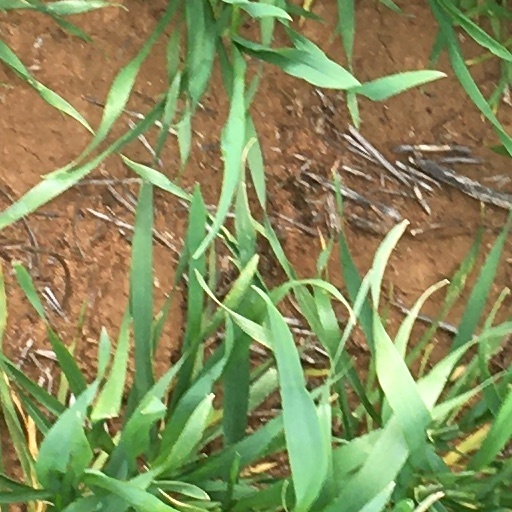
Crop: wheat